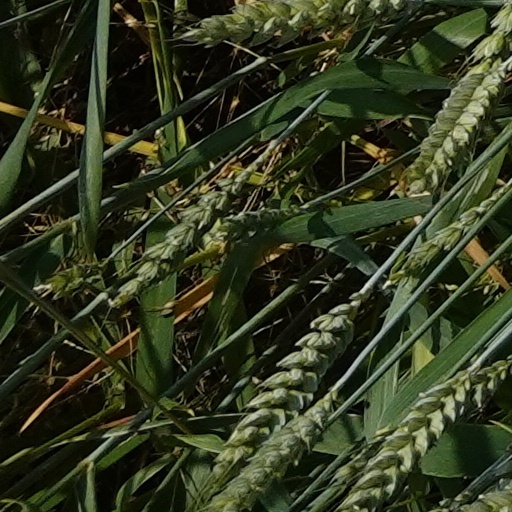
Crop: wheat